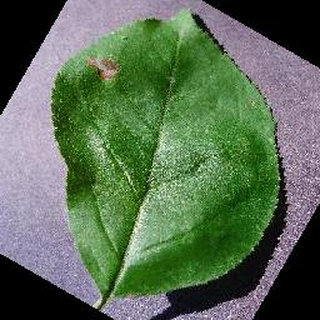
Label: apple_black_rot